Akbaş arms depot raid

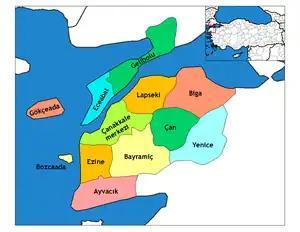
The Akbaş arms depot was located near Eceabat.

On the night of 26–27 January, Dramalı Rıza Bey along with 30 Turkish militias on barges and small boats crossed the Dardanelles from the Asian side. On arrival on the European side, some men were ordered to cut off the telephone lines. Most of soldiers of the depot garrison were sleeping. Therefore, the whole garrison was quickly overwhelmed and taken prisoner without any casualties. The weapons and ammunition were rapidly loaded on the barges and boats. Köprülü Hamdi Bey was waiting in the steamboat, Bolayır, at Bergos, his task was to pull the barges and boats back to the Asian side. By setting up a small fire, Hamdi Bey was given the signal to come to the Akbaş bay. Once the barges and boats were pulled to the Asian side, the arms and ammunition were transported to the interior areas. The captured Ottoman (Artillerymen: Major Bahri Bey, Mülazım Hulusi and Osman who were under the command of the French) and French soldiers were later released and sent back to the depot on a small boat.